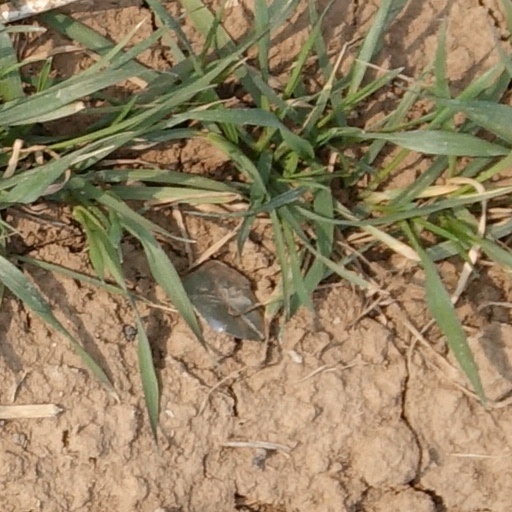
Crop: wheat